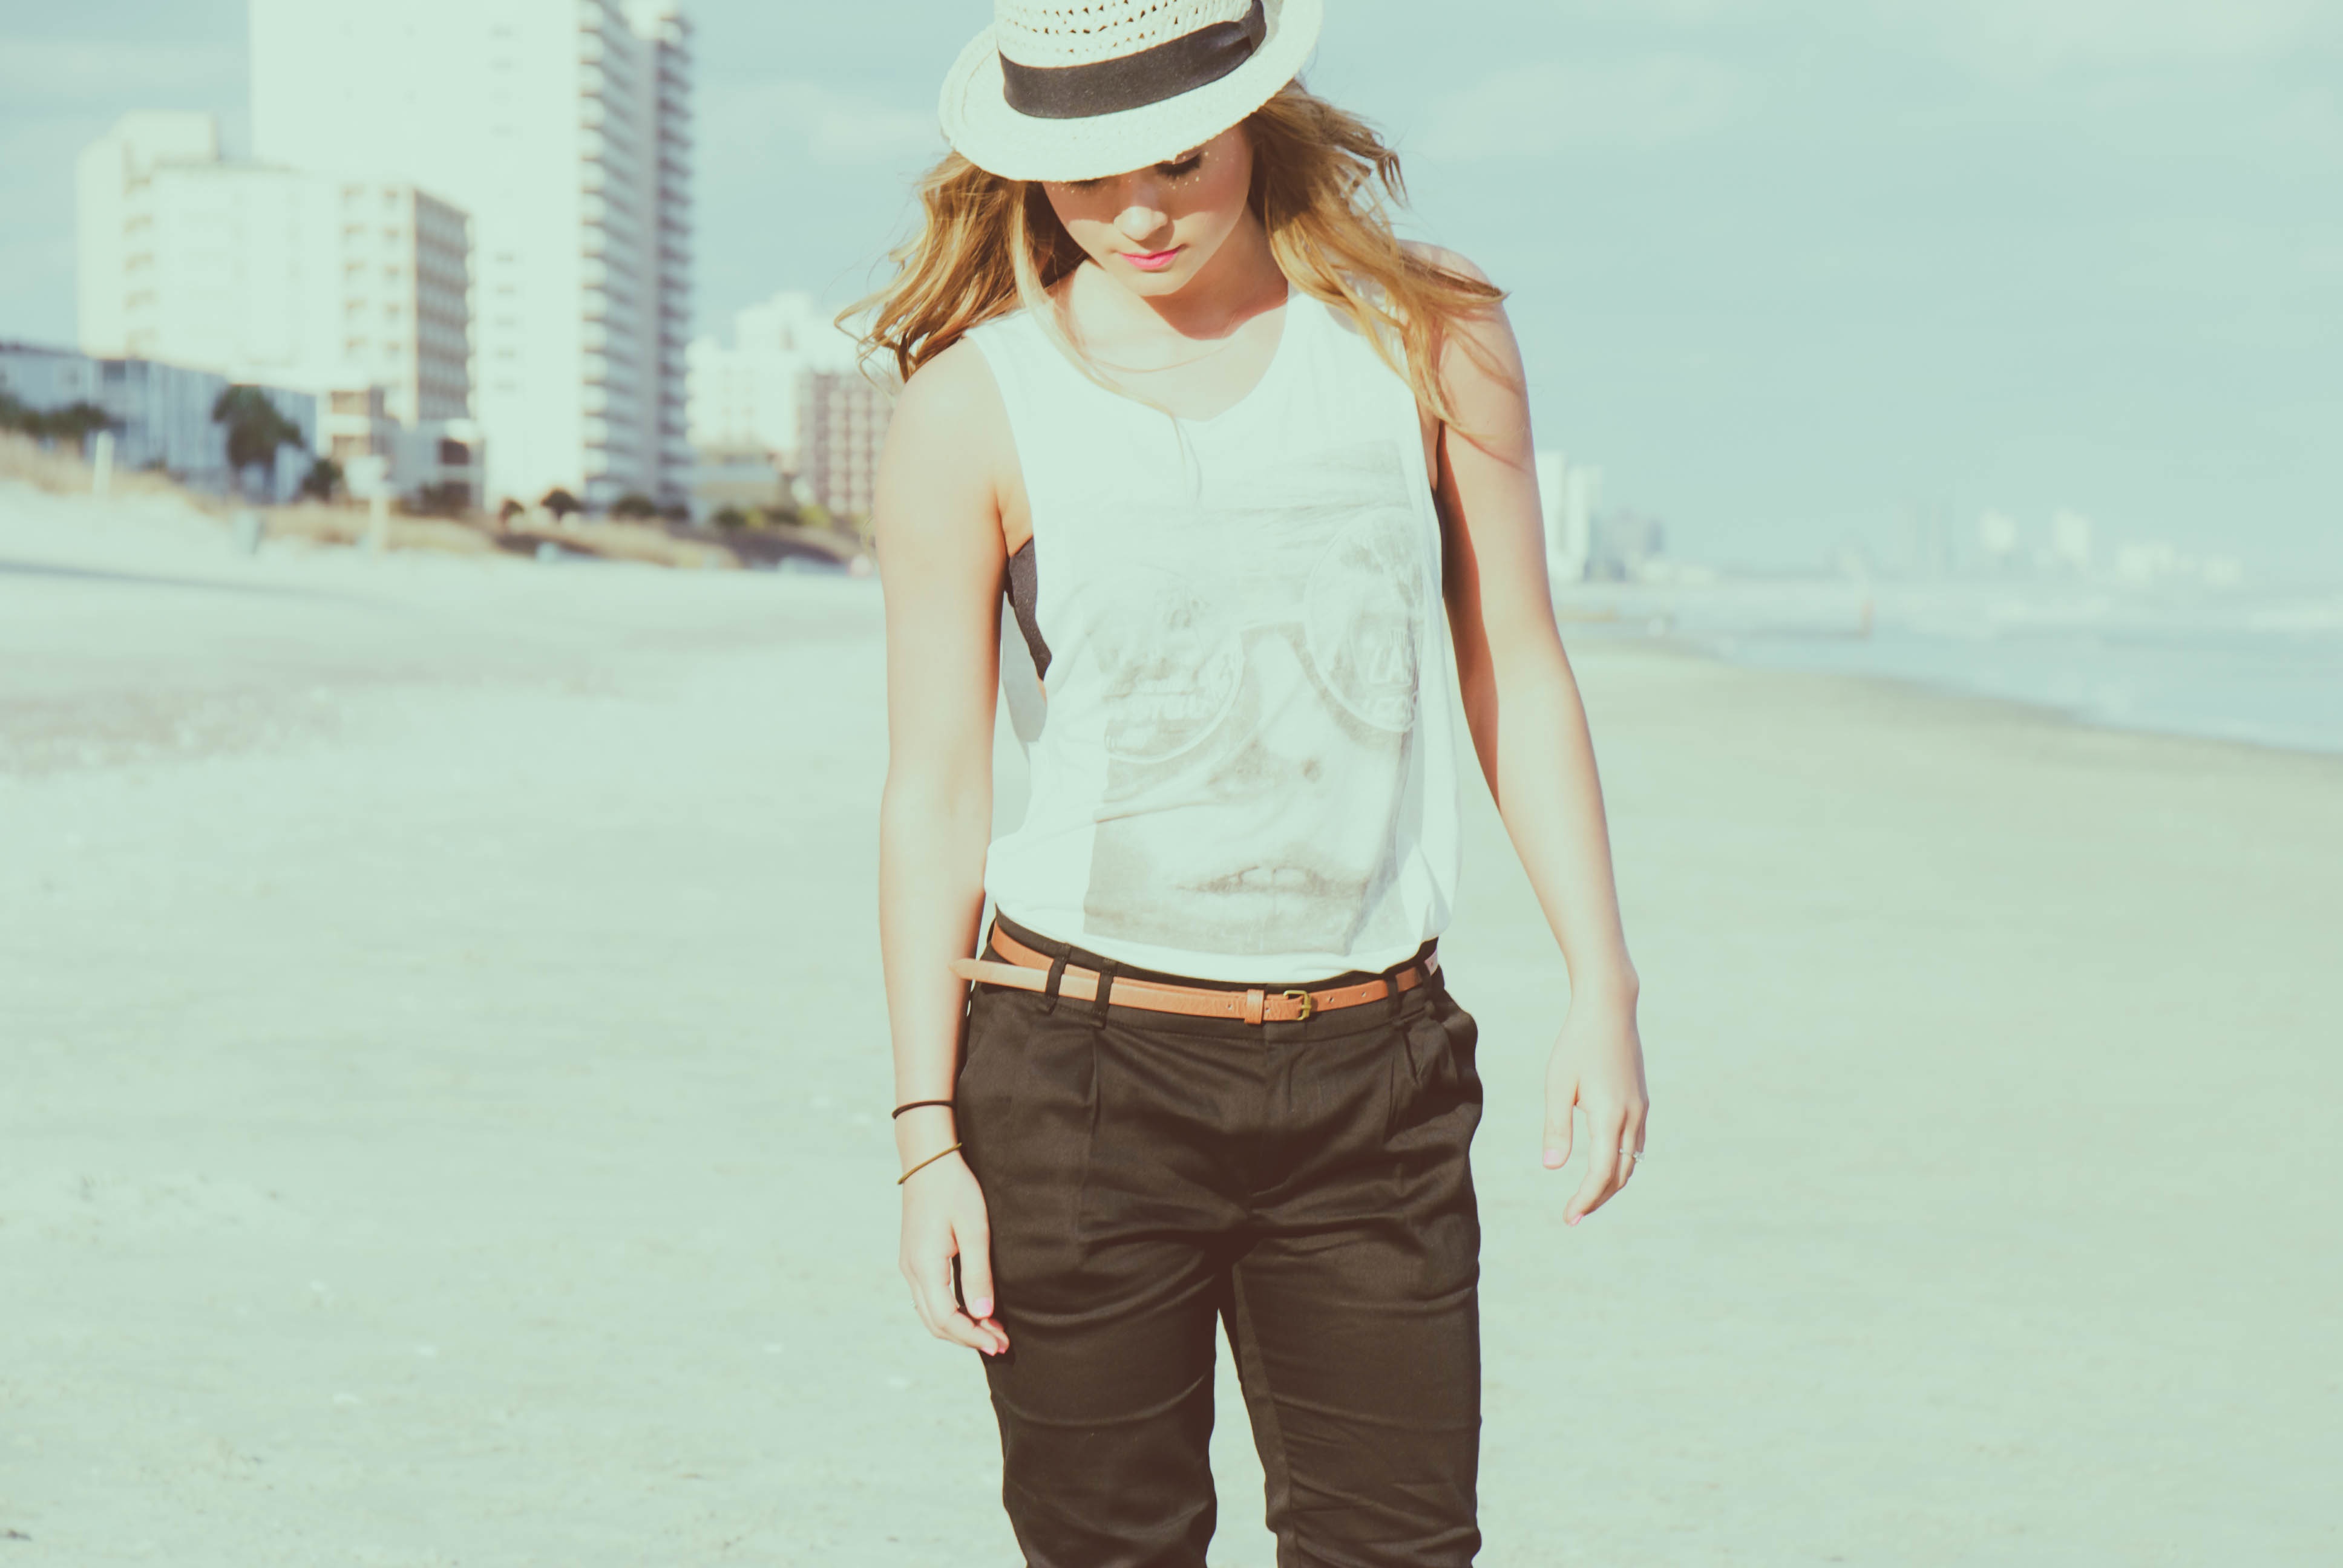
spring, fashion, clothing, season, hairstyle, glasses, photo shoot